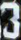
Number: 3